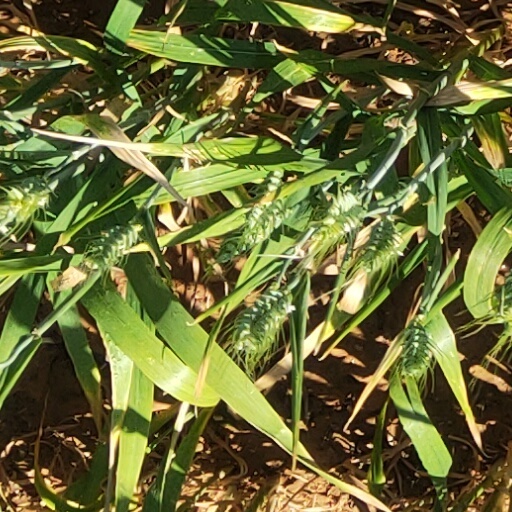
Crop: wheat